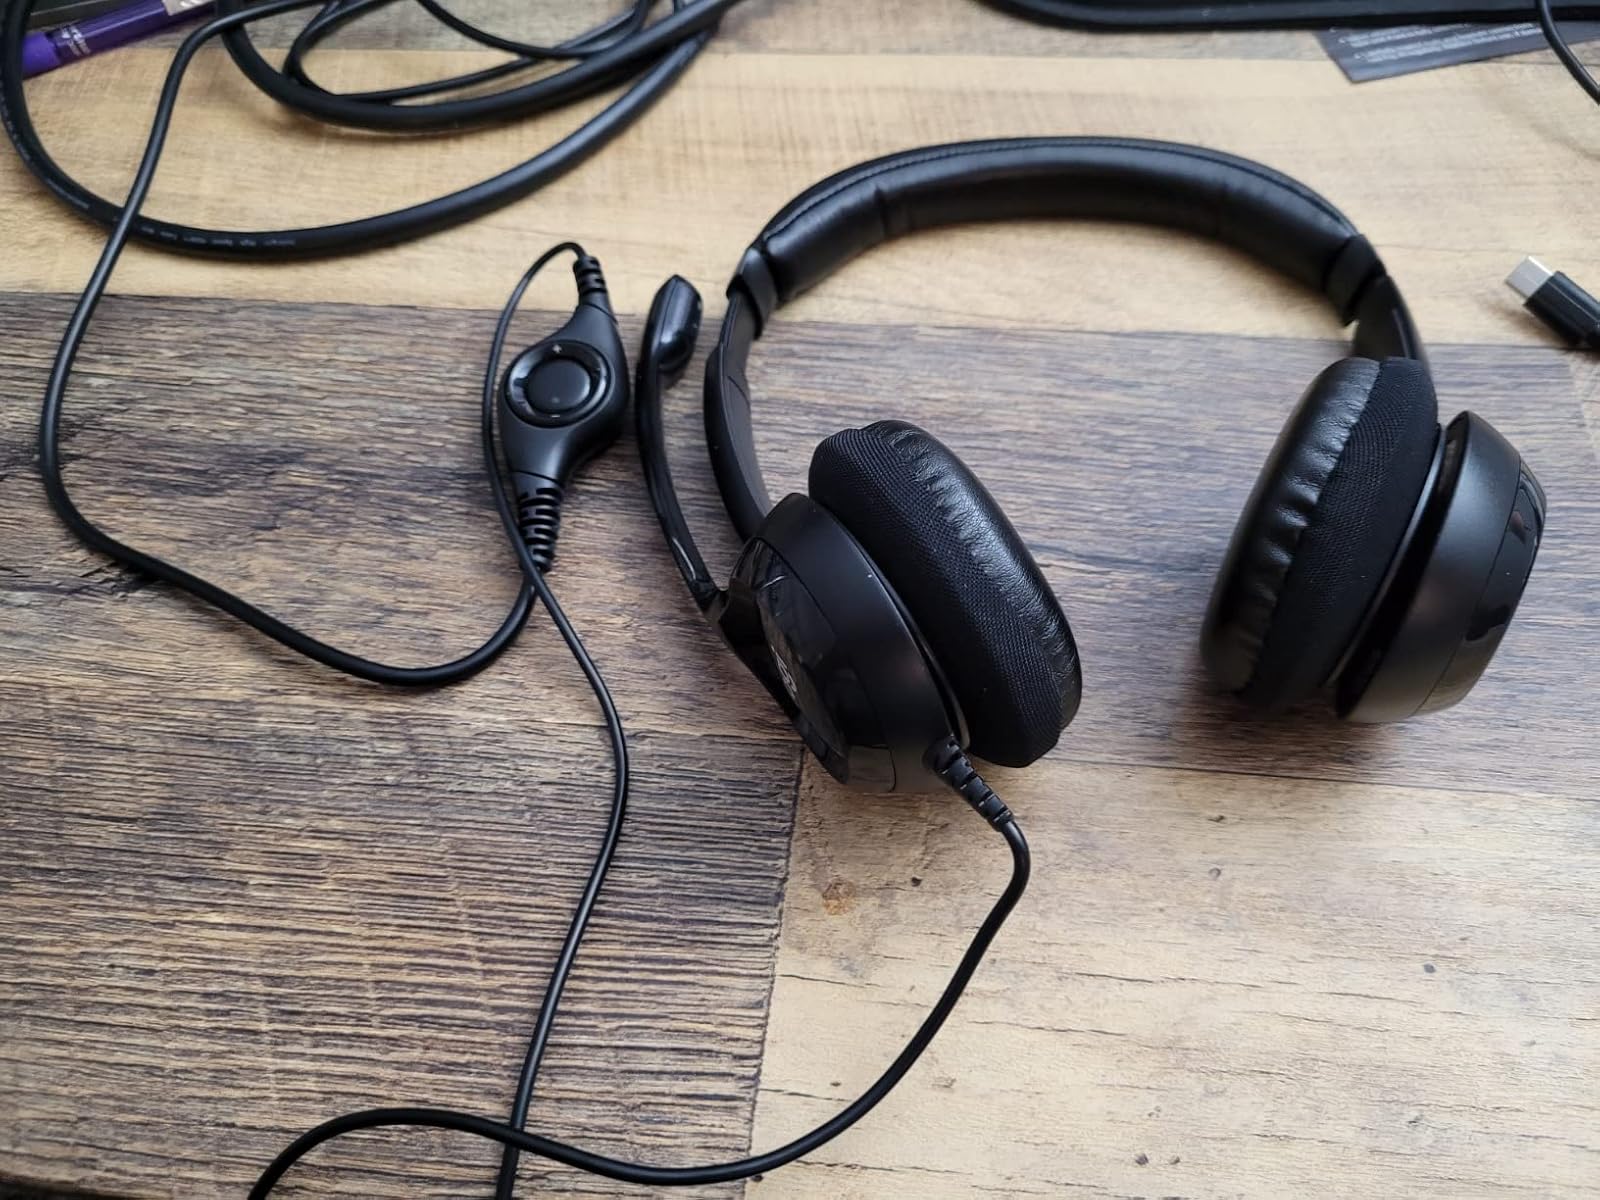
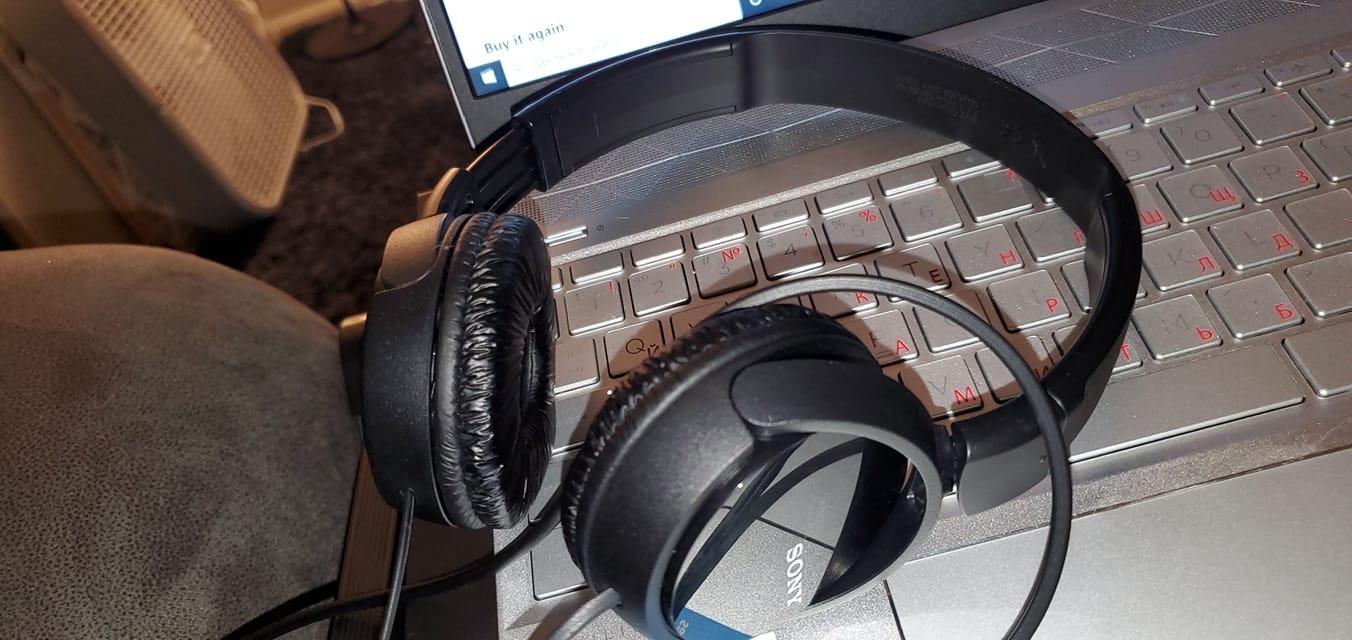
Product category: headphones
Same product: no